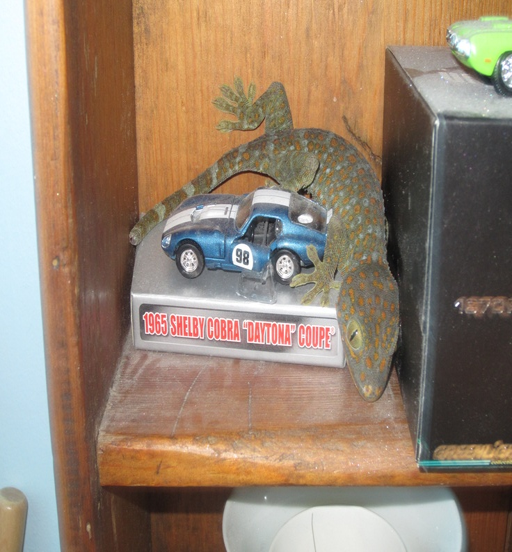
person was upset he was too big for that car .